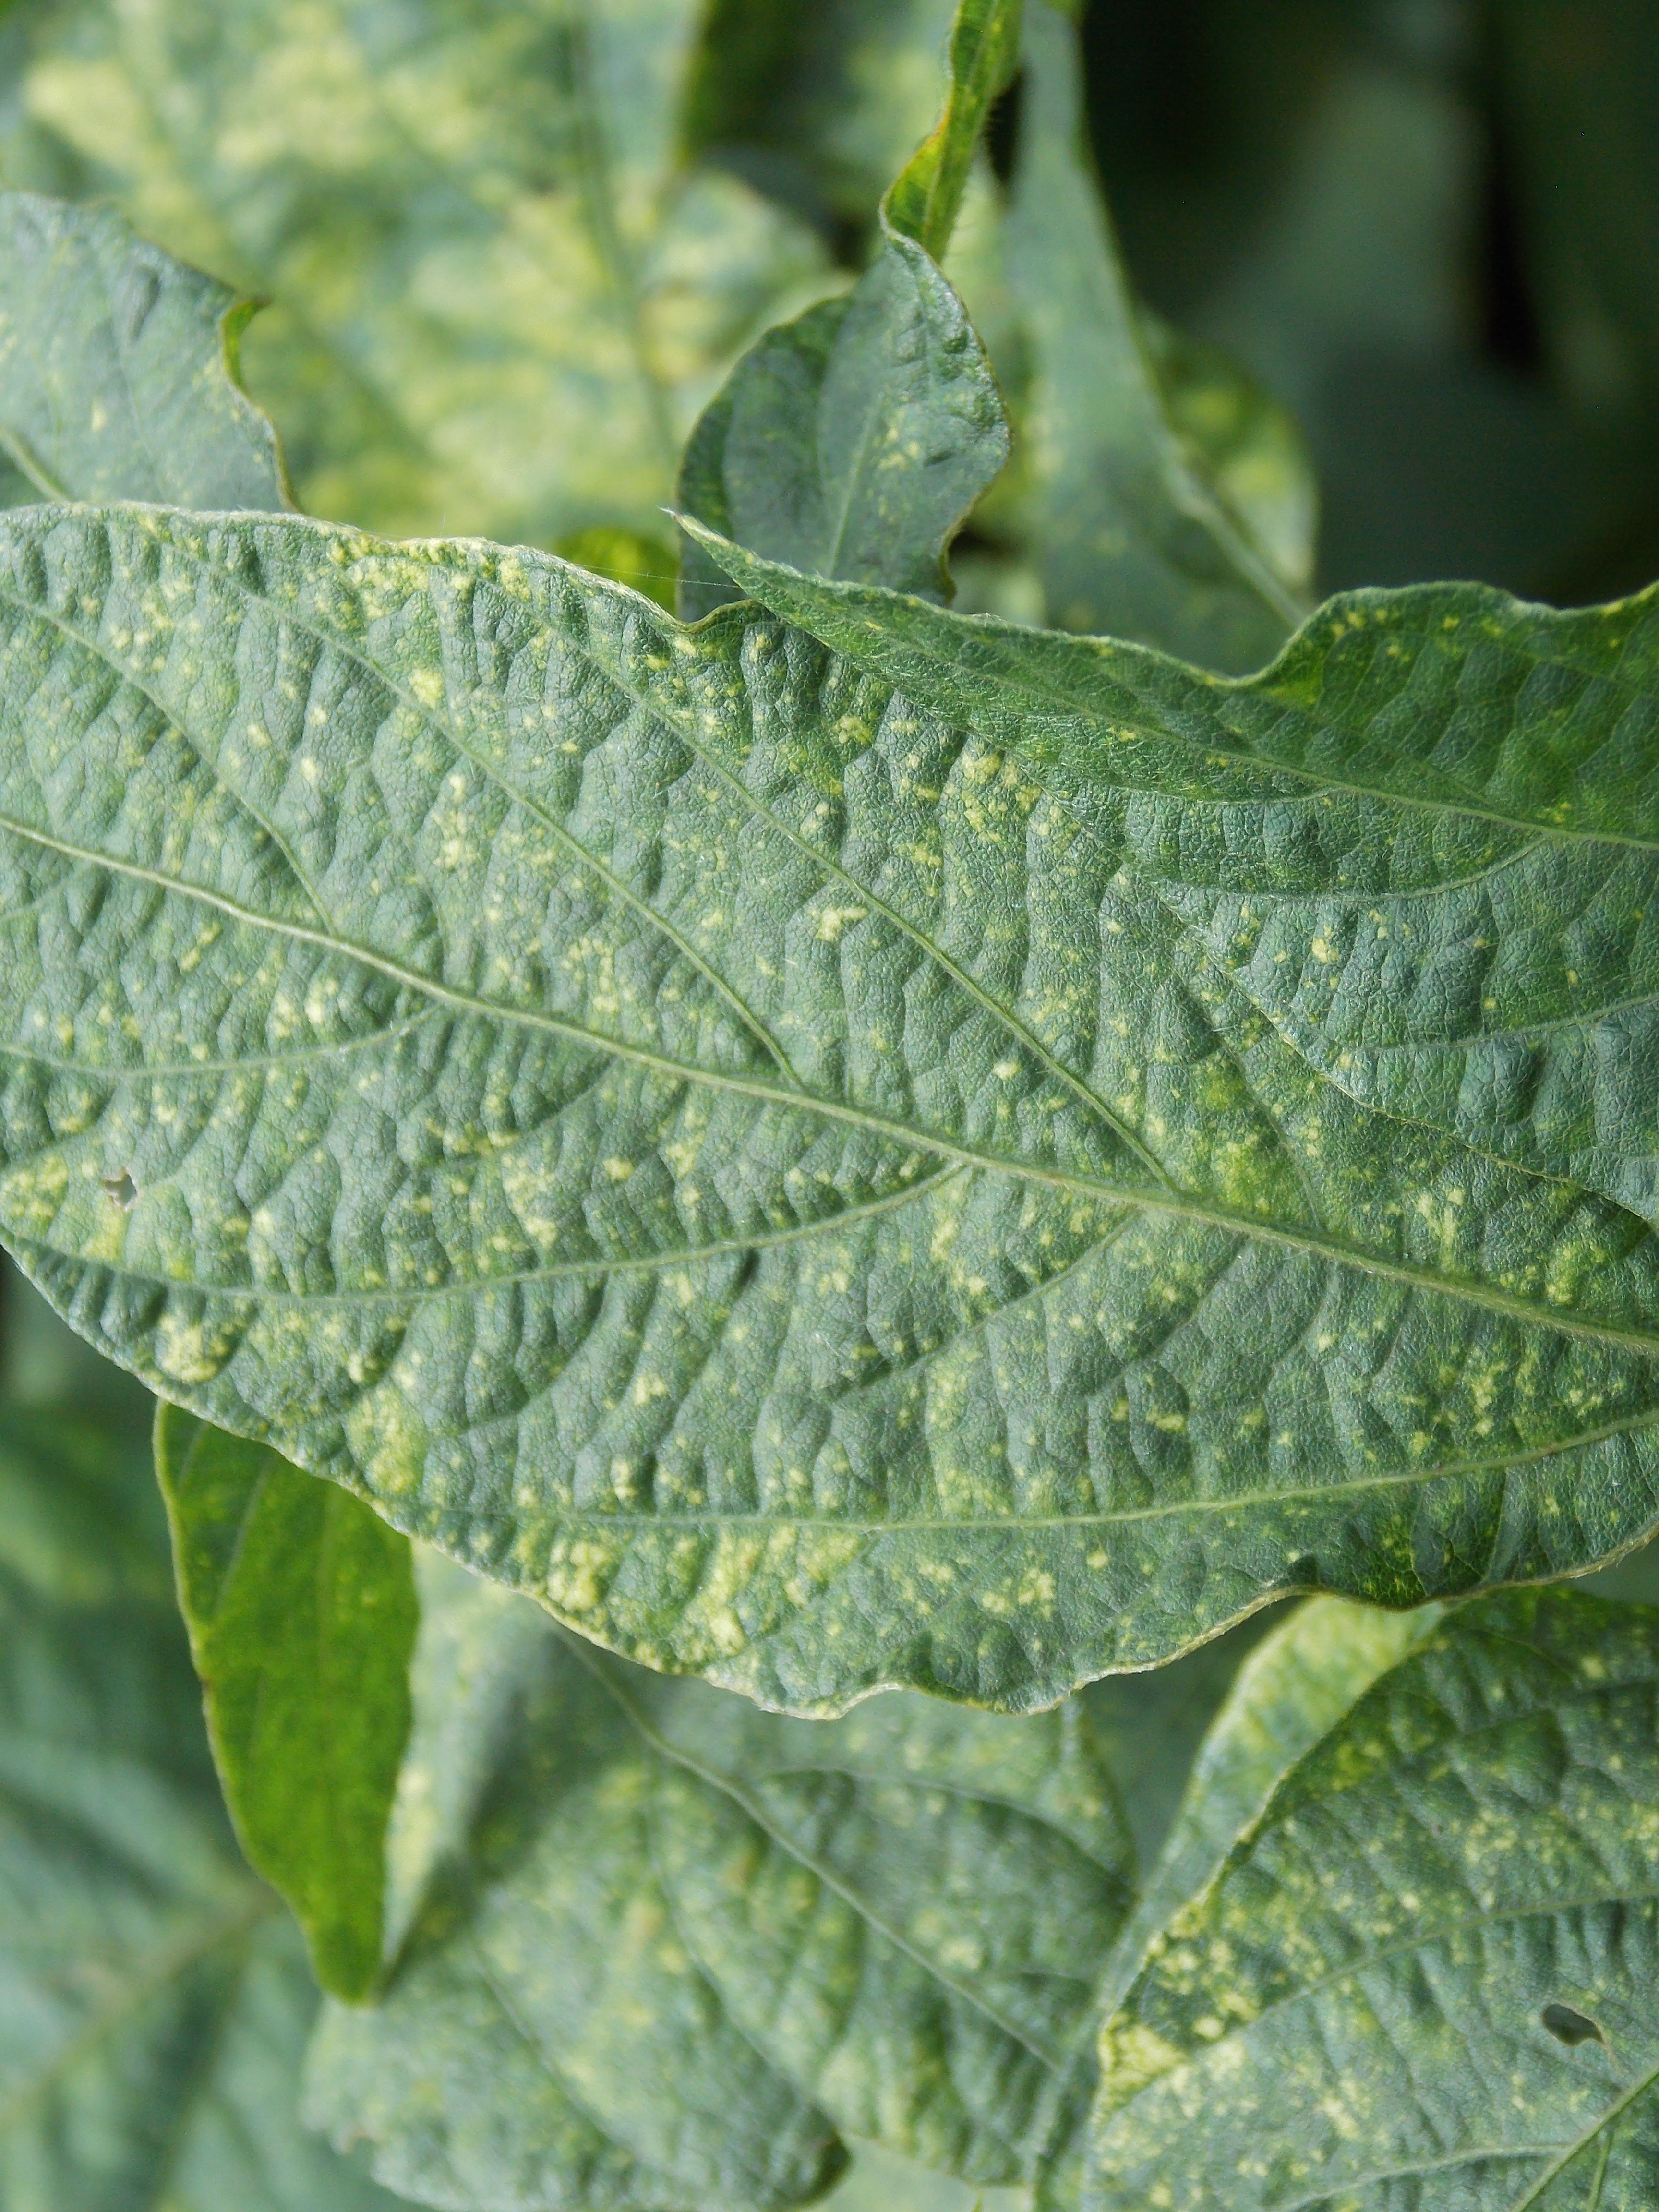
Label: Disease